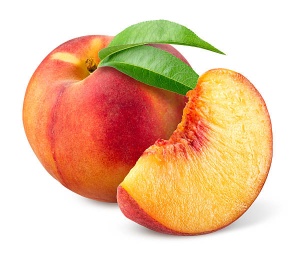
Melocotón
Brand: Frutas y verduras ibenrojos
Category: Food, Beverages & Tobacco > Food Items > Fruits & Vegetables > Fresh & Frozen Fruits > Stone Fruits > Peaches & Nectarines